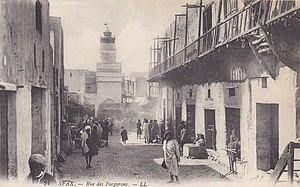
Souk El Haddadine in Sfax